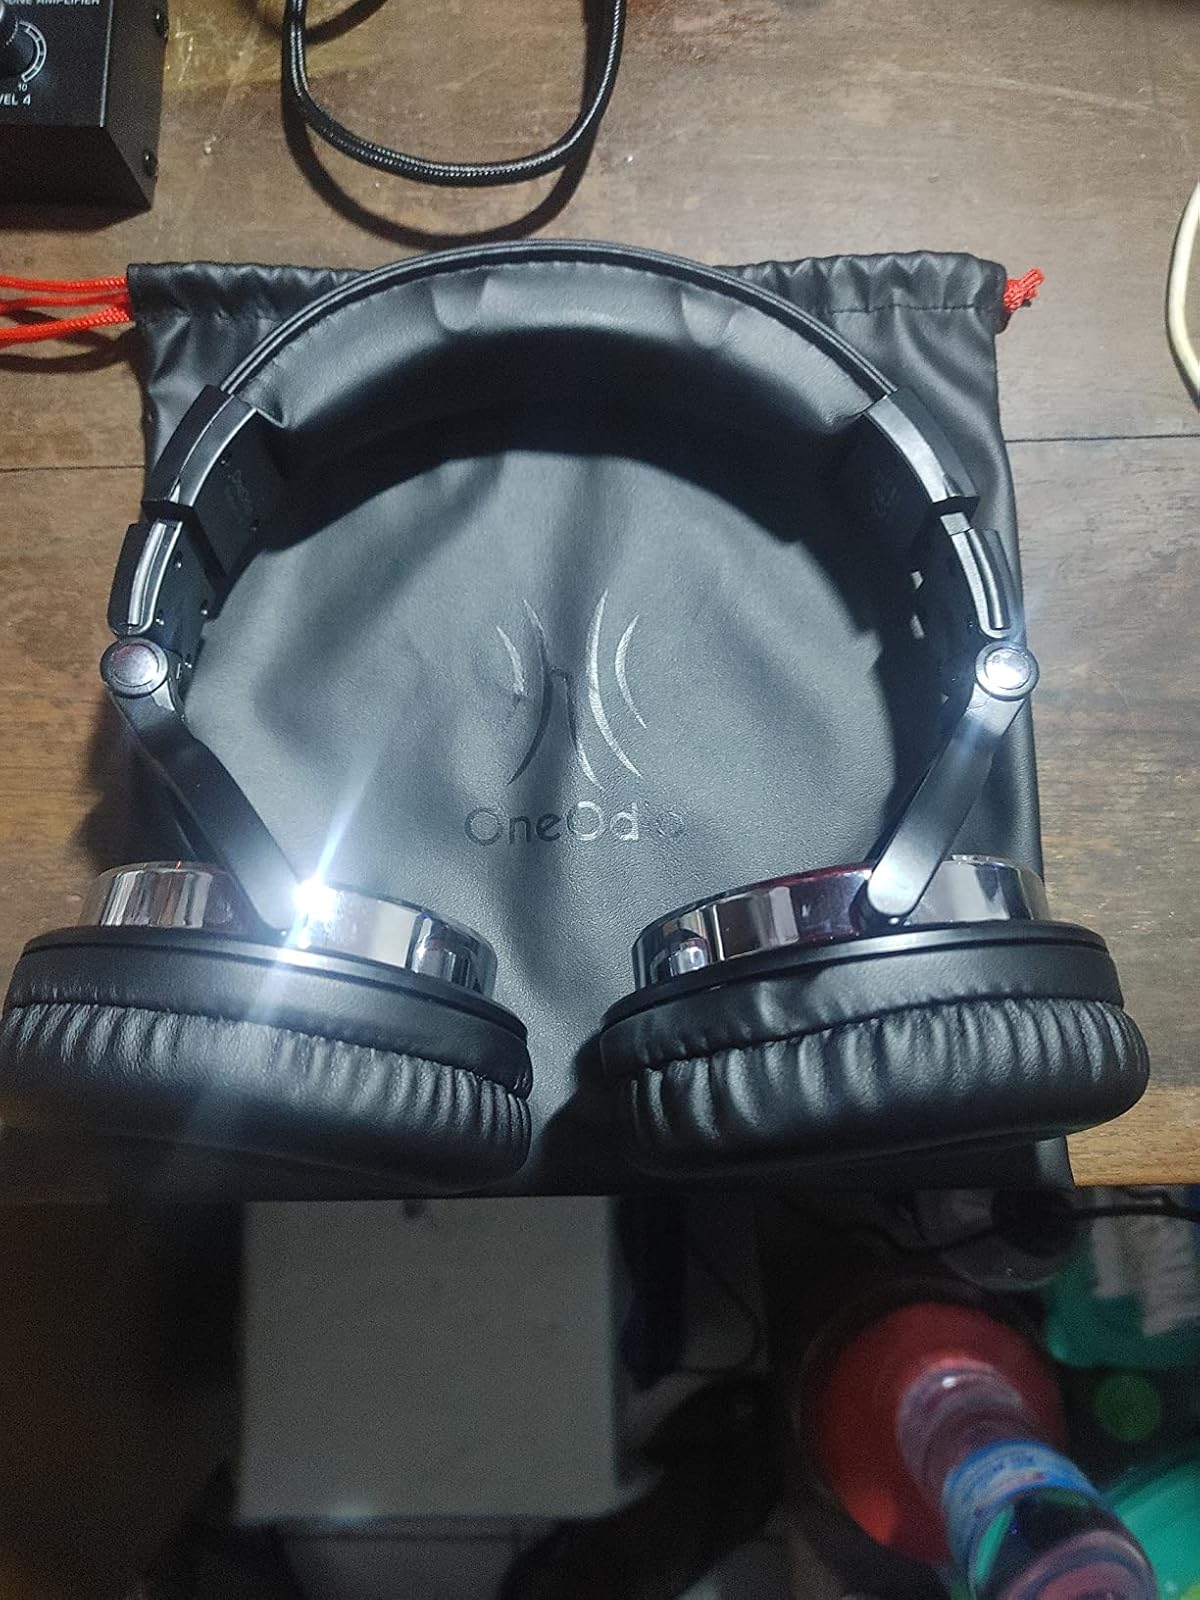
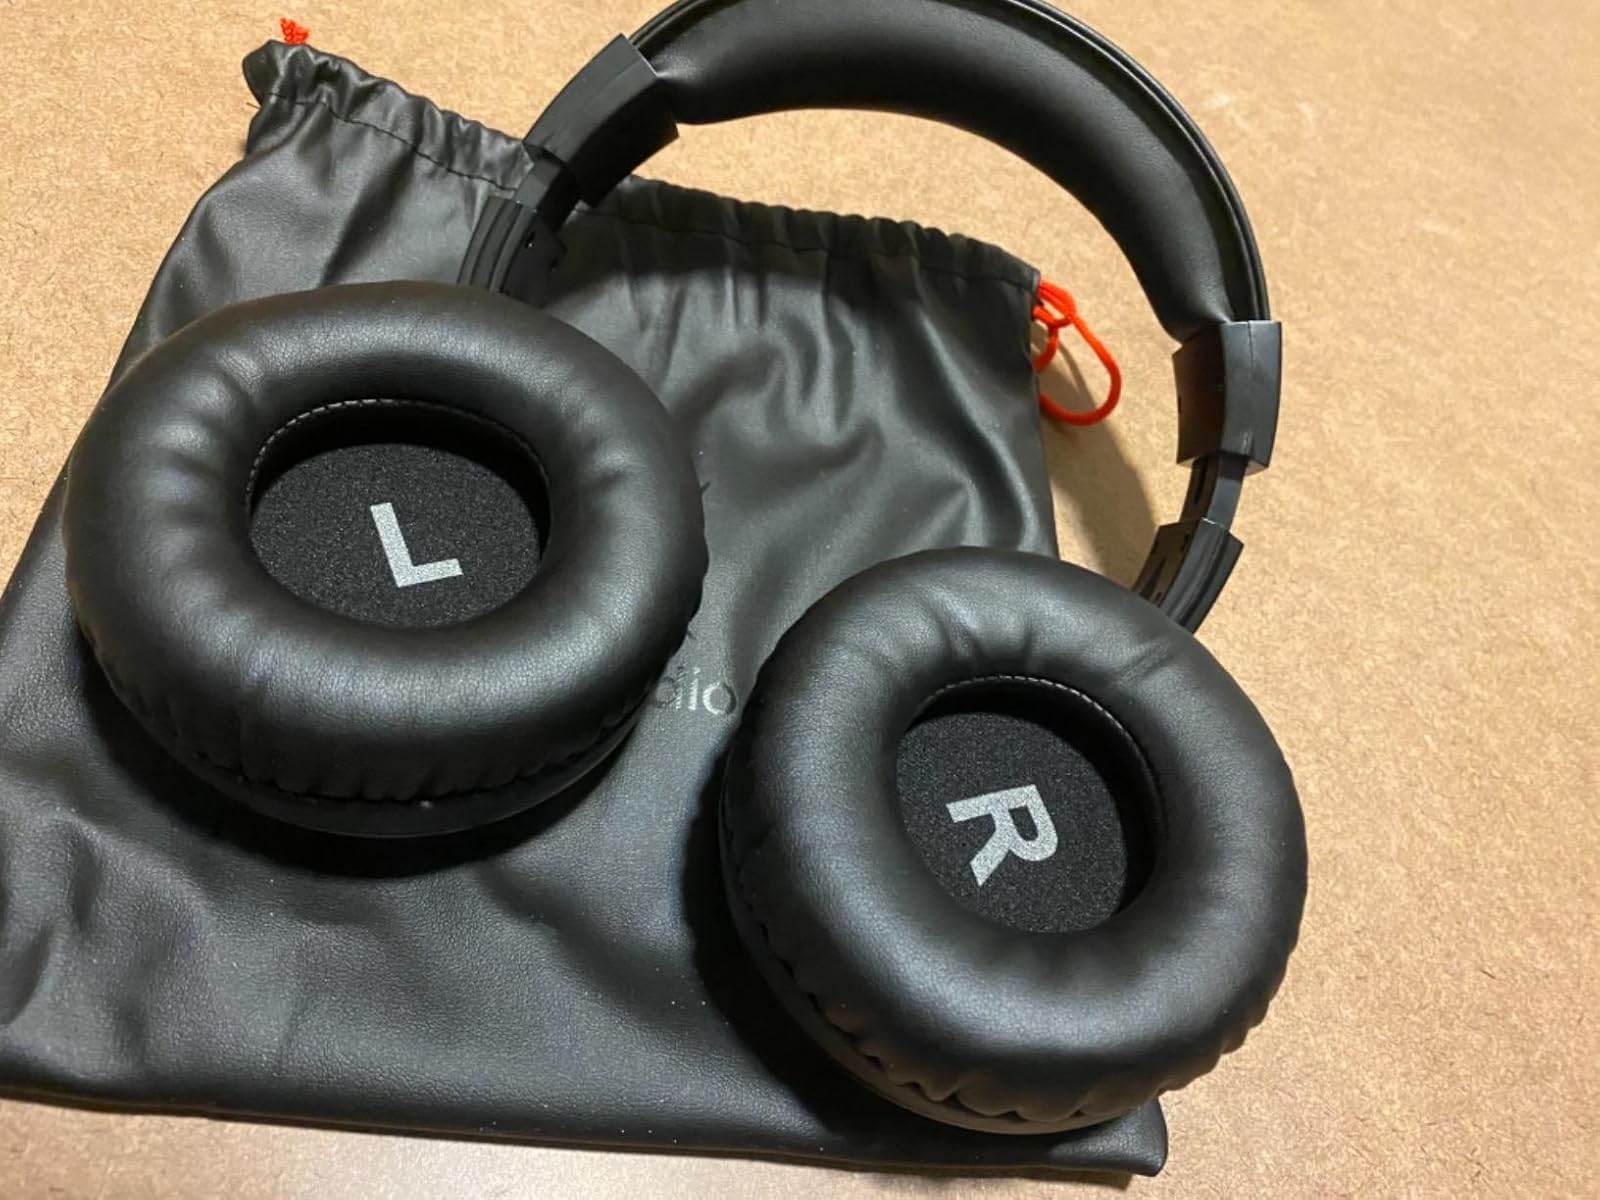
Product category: headphones
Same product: yes